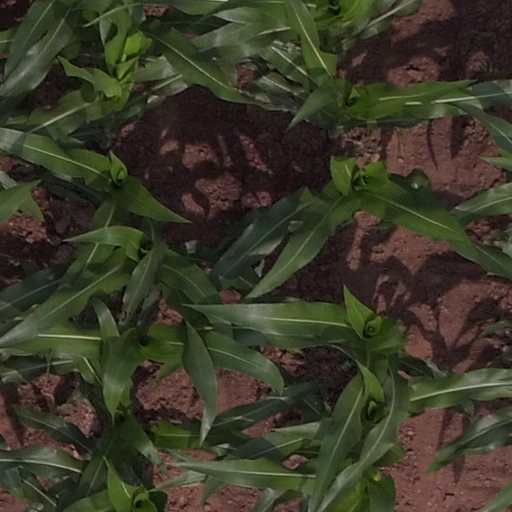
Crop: maize; corn